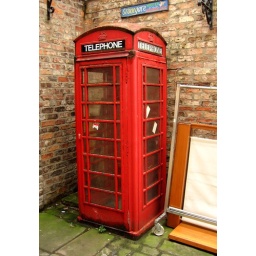
In the era of mobile phones, the humble phone box is relegated to the rubbish in a back alley.